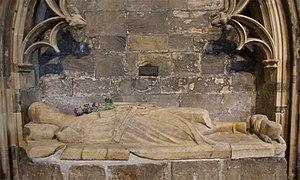
Le Château périlleux, parfois intitulé Le Château dangereux, est un roman historique de l’auteur écossais Walter Scott. Il paraît le 1ᵉʳ décembre 1831, en même temps que Robert, comte de Paris, avec lequel il constitue la quatrième série des Contes de mon hôte. Ce sont les deux derniers romans achevés de Scott, et les deux derniers publiés de son vivant. Le Château périlleux se clôt sur un adieu aux lecteurs. Scott meurt l'année suivante.
James Douglas, dit Douglas le Noir, est un chevalier écossais qui s'illustra lors des Guerres d'indépendance de l'Écosse.